Porsche 911

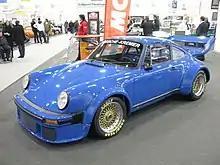
The Porsche 934, one of the first racing versions of the 930 Turbo

For the 1974 IROC Championship (which started in December 1973), 1973 Carrera RSR models were fitted with the 3.0 engine and a flat "whale tail" in place of the ducktail spoiler along with wide body panels and large tyres.